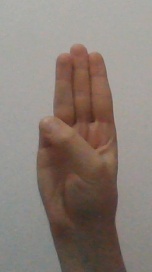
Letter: thaa